Patrick Möschl

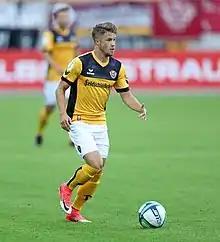
Möschl with Dynamo Dresden in 2017

Patrick Möschl (born 6 March 1993) is an Austrian professional footballer who plays as a midfielder for VfB Oldenburg.